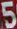
Number: 5